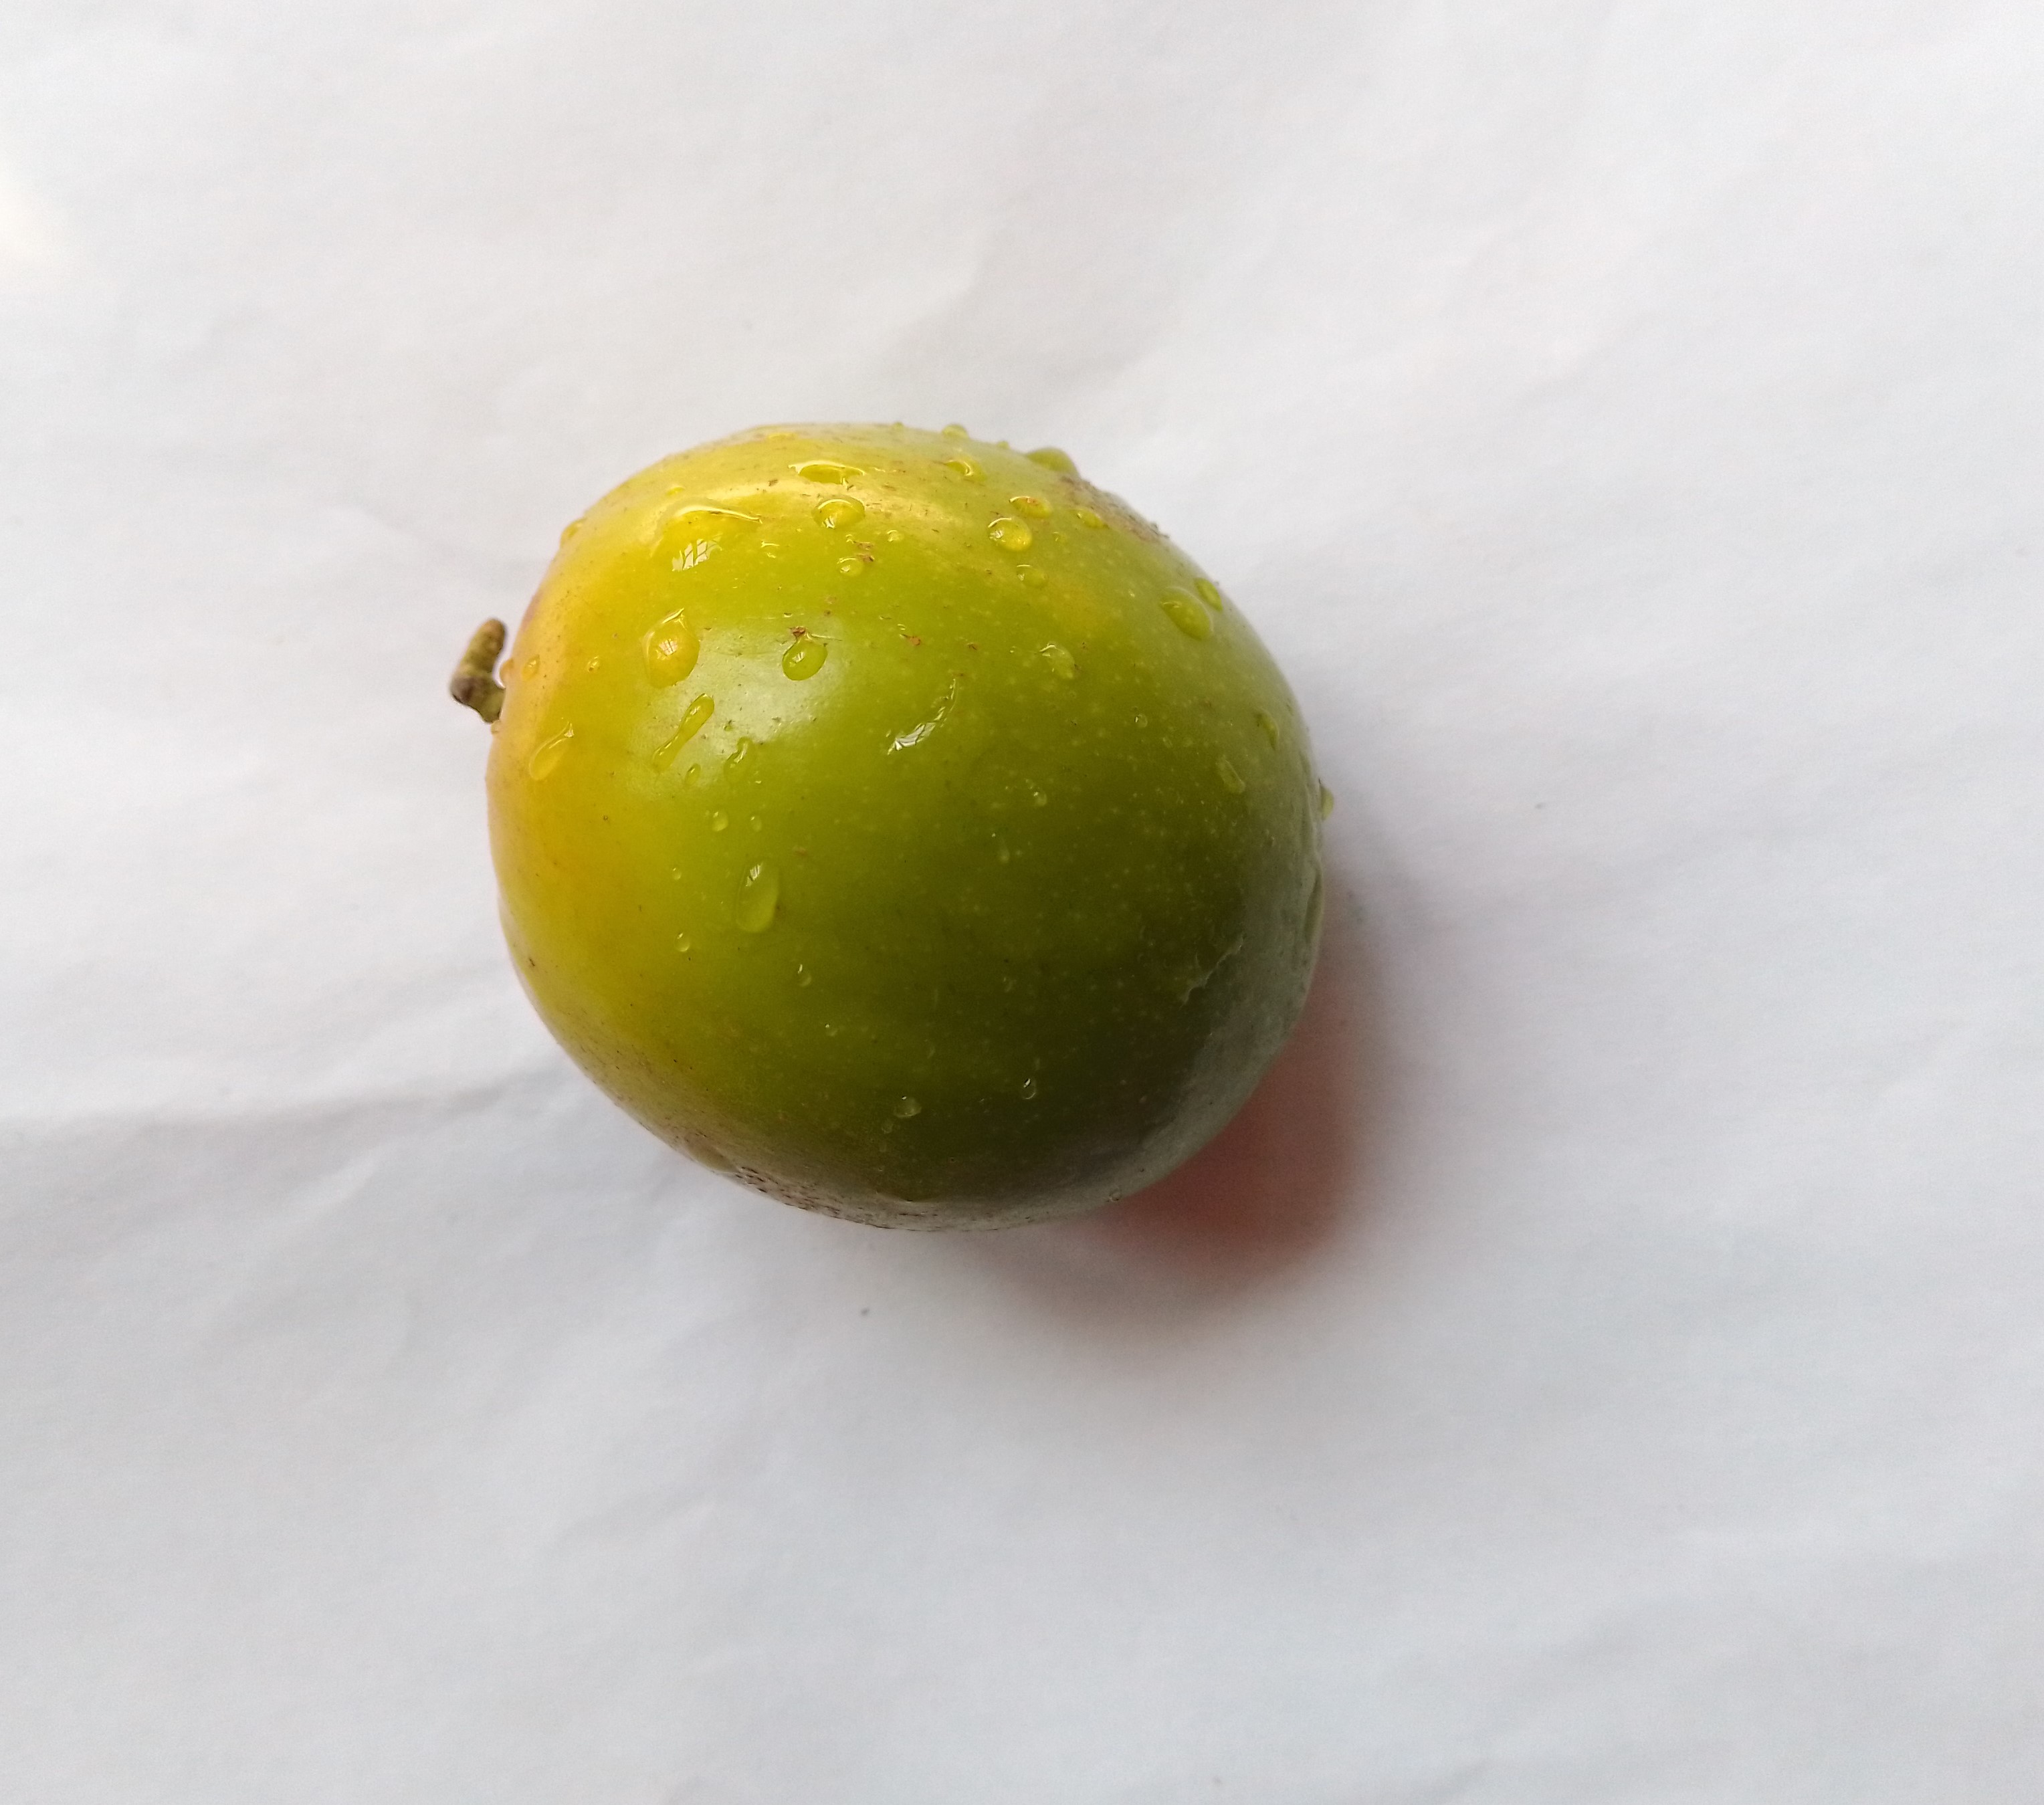
Fruit: jujube
Condition: fresh